GNFM

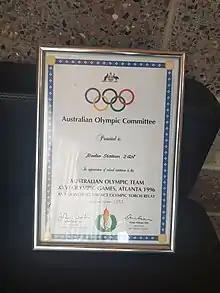

In the 2014 Commercial Radio Australia Awards (ACRA's), Craig Prichard won the award for 'Best Entertainment/Music Presenter: Country'.